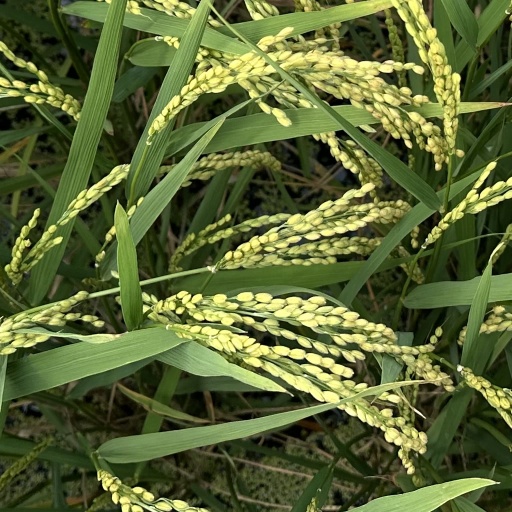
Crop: rice